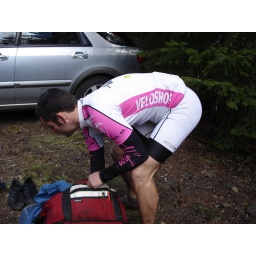
Veloshop gone white and pink all over. (photo by Scarlett)